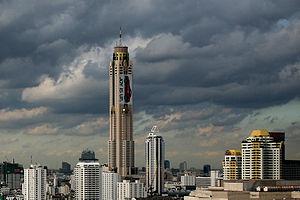
Cet article dresse une liste des villes classées par ordre de population.